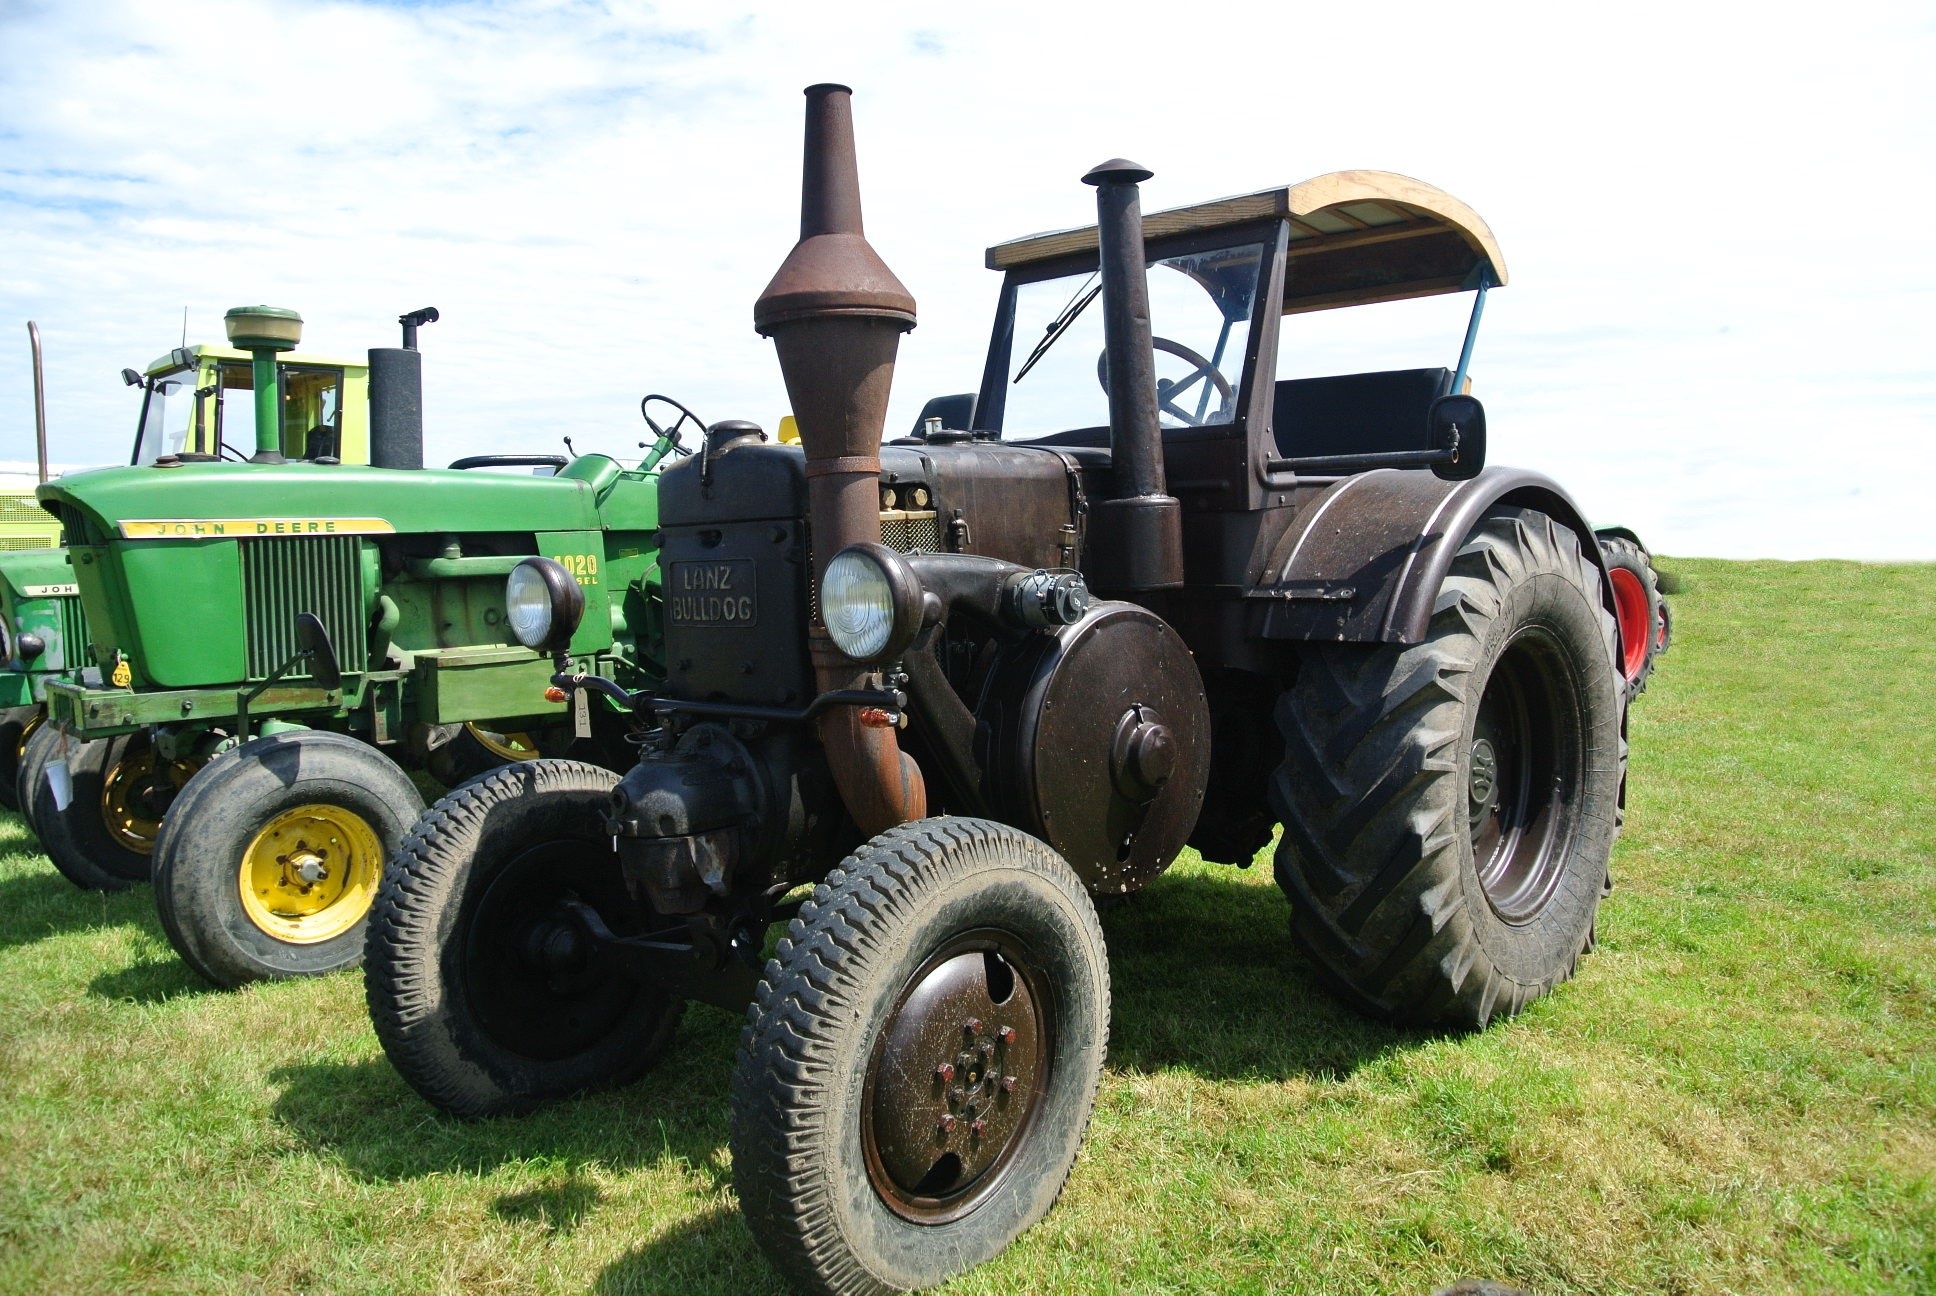
tractor, field, farm, wheel, vehicle, agriculture, oldtimer, tractors, arable, commercial vehicle, working machine, agricultural machinery, agricultural tractor, lanz bulldog, land vehicle